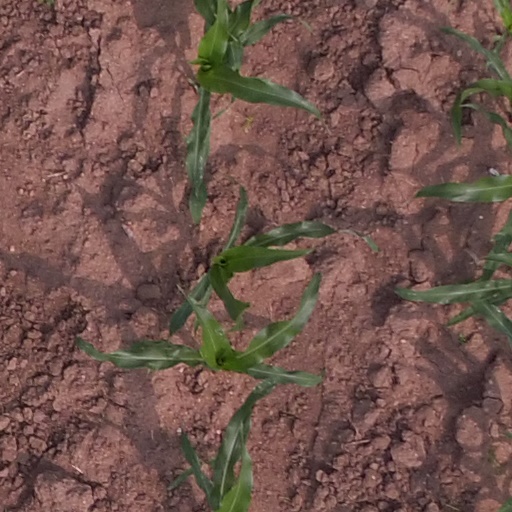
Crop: maize; corn